Human rights in Bangladesh

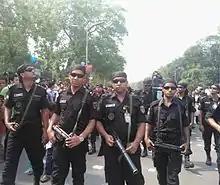
Members of the Rapid Action Battalion

Article 32 of the Constitution proclaims "no person shall be deprived of life or personal liberty save in accordance with law". In reality, Bangladesh has a number of extrajudicial killings and enforced disappearances each year. The Rapid Action Battalion is accused of being the leading perpetrator of such human rights abuses, followed by the Bangladesh Police, the Directorate General of Forces Intelligence and National Security Intelligence.